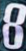
Number: 8